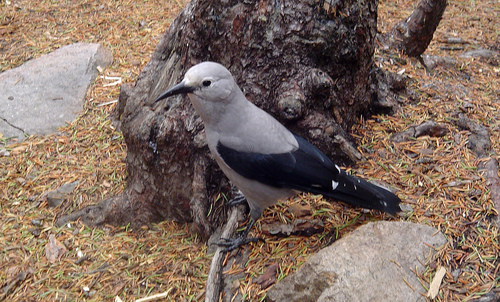
this bird is almost all gray with black secondaries and tail.
pointed black beak on a grey bodied bird with black wings, tail and tarsus.
this mostly grey bird has grey legs but a black tail with white wing bars.
this bird has a grey belly and breast with a short pointy bill.
bird with sharp and pointed beak that is gray, and white crown, nape, throat, breast and belly, and black eye
this bird has wings that are grey and black and has a black billthe bird has black outer rectrices, a grey back and long bill.
this bird has a grey crown as well as a black rump
this grey and black bird has dark narsus and feet, with a long black bill.
a mainly grey bird with black wings and long, black pointed bill.
Species: Clark Nutcracker